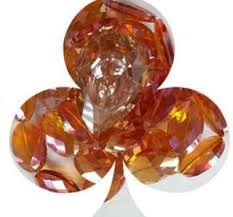
Waste category: glass